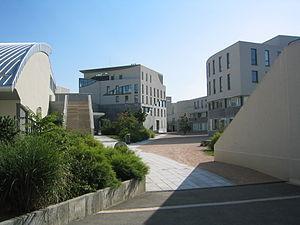
François Guillemot, aussi connu sous le nom de Fanfan ou Fanxoa est un artiste-plasticien, auteur-compositeur-interprète et producteur de punk.
Une école normale supérieure est, en France, un établissement d'enseignement supérieur public assurant la formation de chercheurs et d'enseignants dans les disciplines littéraires, scientifiques et technologiques. Les écoles normales supérieures appartiennent aux grandes écoles les plus sélectives et sont placées sous la tutelle du ministère de l'Enseignement supérieur et de la Recherche.
L’École normale supérieure de Fontenay-Saint-Cloud, appelée École normale supérieure lettres et sciences humaines à partir de 2000, est un ancien établissement d'enseignement supérieur ; elle fait partie depuis le 1ᵉʳ janvier 2010 de l'École normale supérieure de Lyon.
L’École normale supérieure de Lyon est une grande école scientifique et littéraire française, l'une des quatre écoles normales supérieures. Elle forme à l'enseignement et à la recherche dans le domaine des sciences fondamentales et expérimentales ainsi que dans celui des lettres et sciences humaines. Originellement créée pour former exclusivement ses élèves-fonctionnaires ou normaliens, recrutés sur concours, l'ENS forme aujourd'hui également des étudiants-normaliens non rémunérés, des auditeurs et des étudiants étrangers. L'École accueille environ 2 200 étudiants, 1 000 chercheurs, et un nombre important de laboratoires et de centres de recherches, répartis en dix départements. Référence dans l'enseignement supérieur français, elle est un centre de recherche important, et l'un des centres essentiels de formation des chercheurs français depuis le XIXᵉ siècle, notamment, par son histoire, dans les domaines de la pédagogie et de l'éducation.